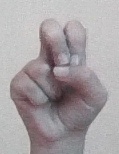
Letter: gaaf